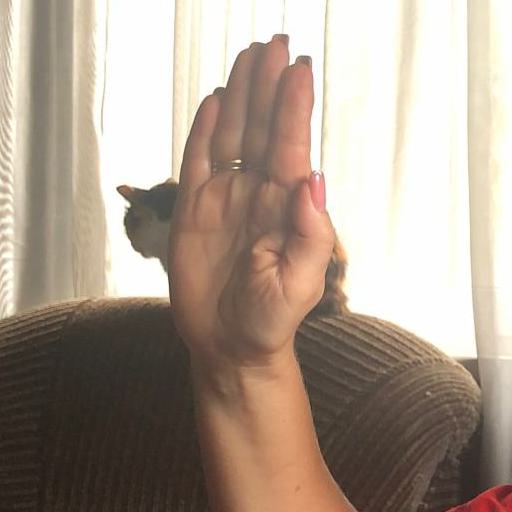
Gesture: stop